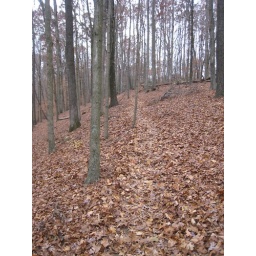
View of the road in front of us ... the boys liked to leave the old men behind !